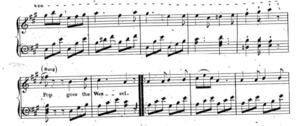
Pop Goes the Weasel ou Pop! Goes the Weasel est une chanson enfantine anglaise. Elle est attestée pour la première fois en 1852.